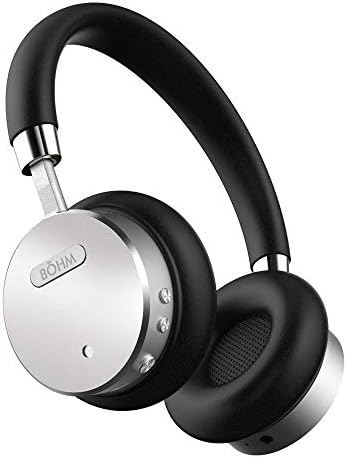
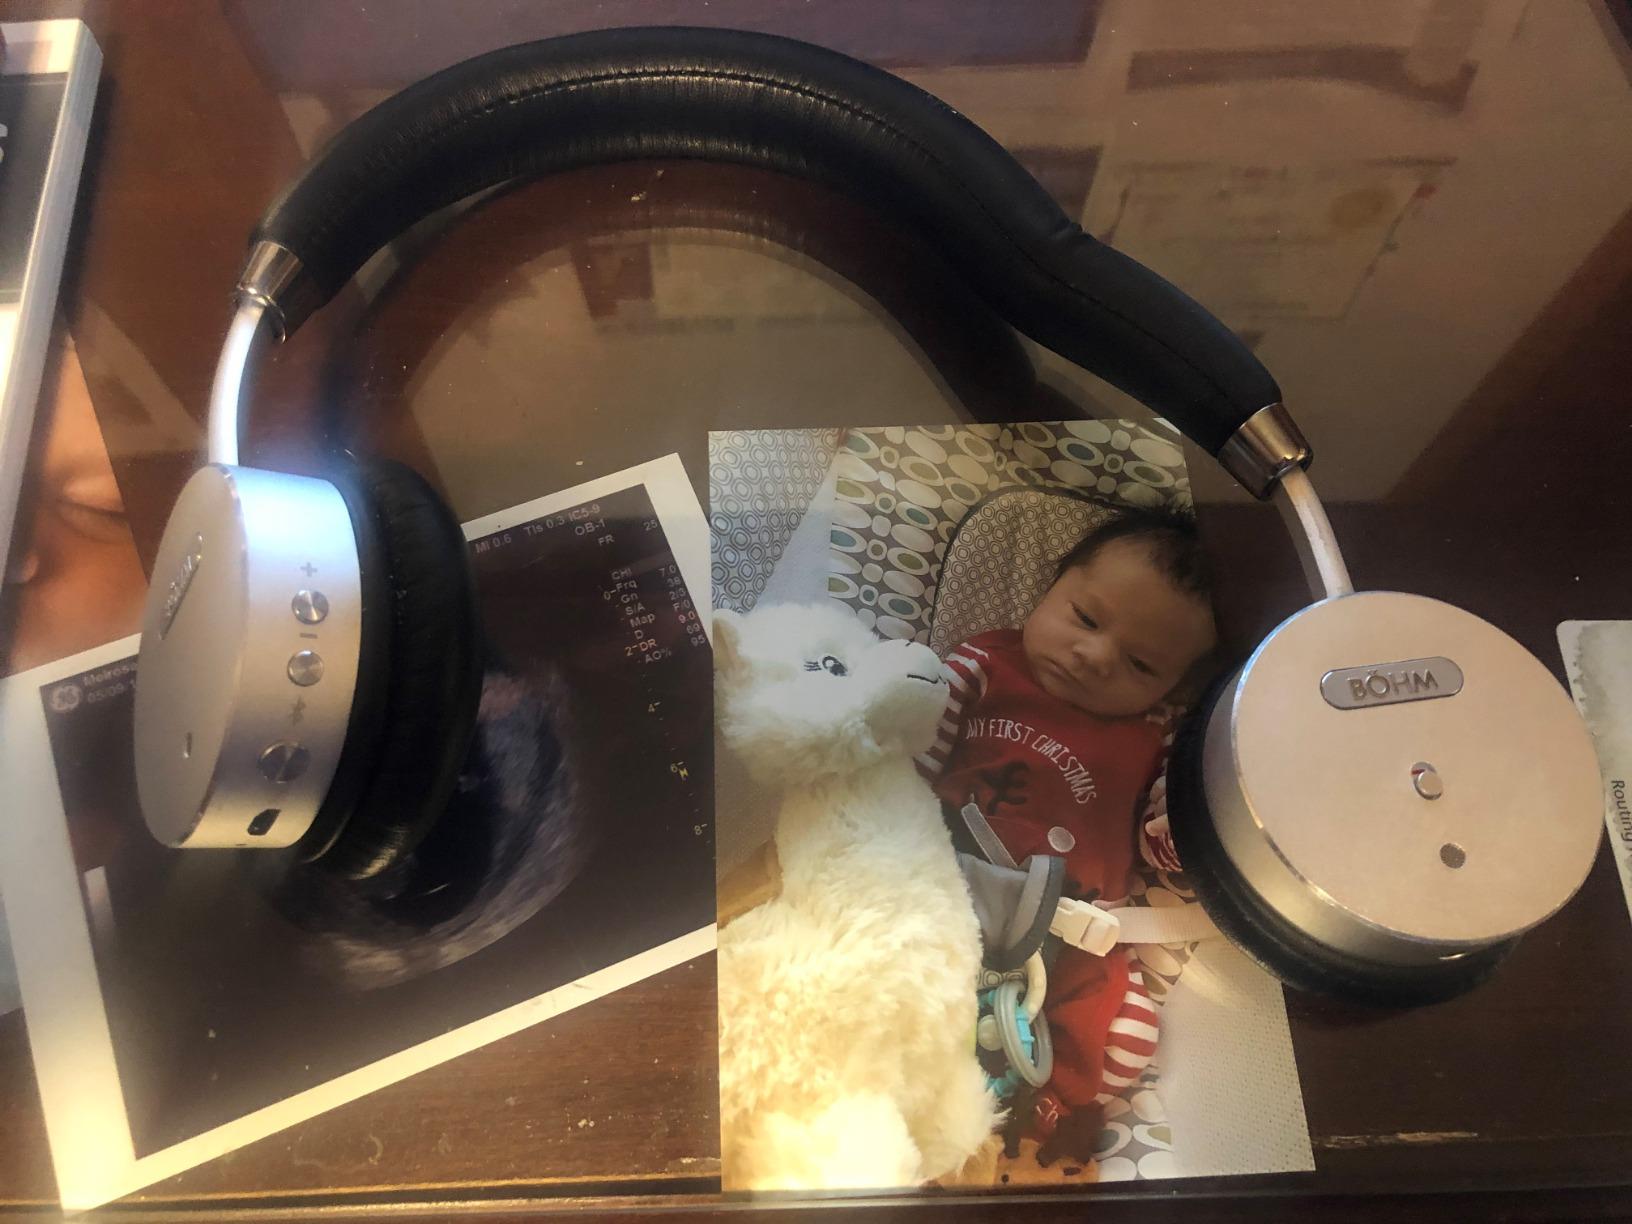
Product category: headphones
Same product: yes